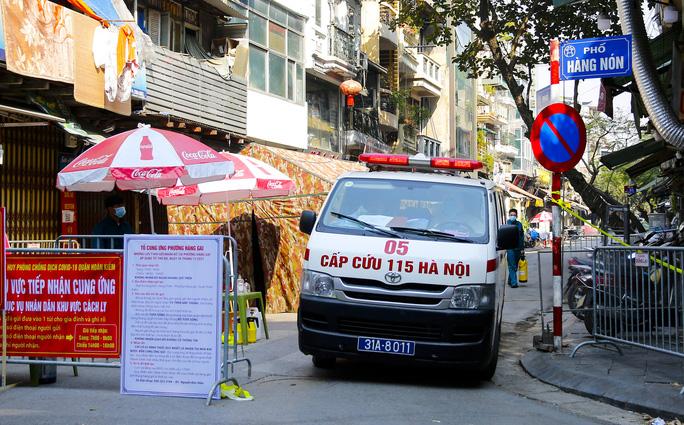
xe cấp cứu đang đi trên đường